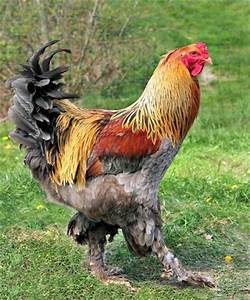
Label: gallina